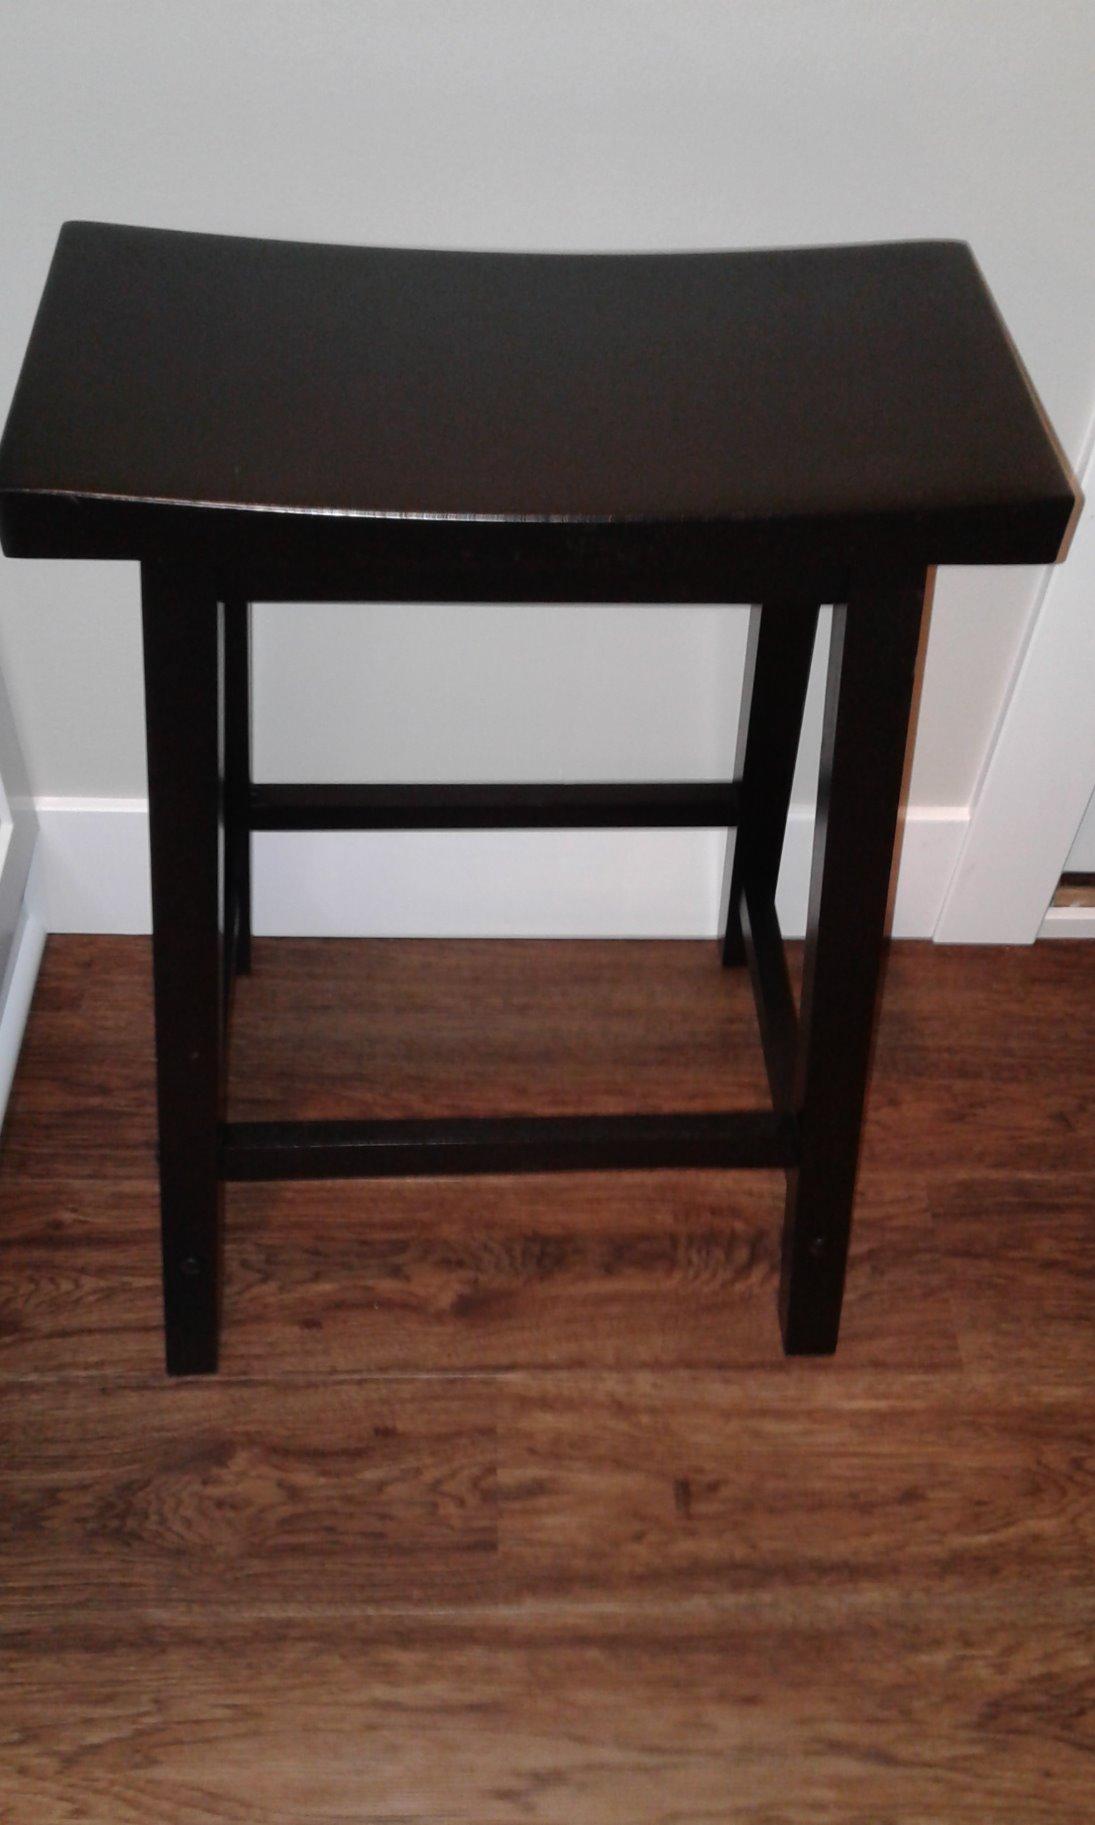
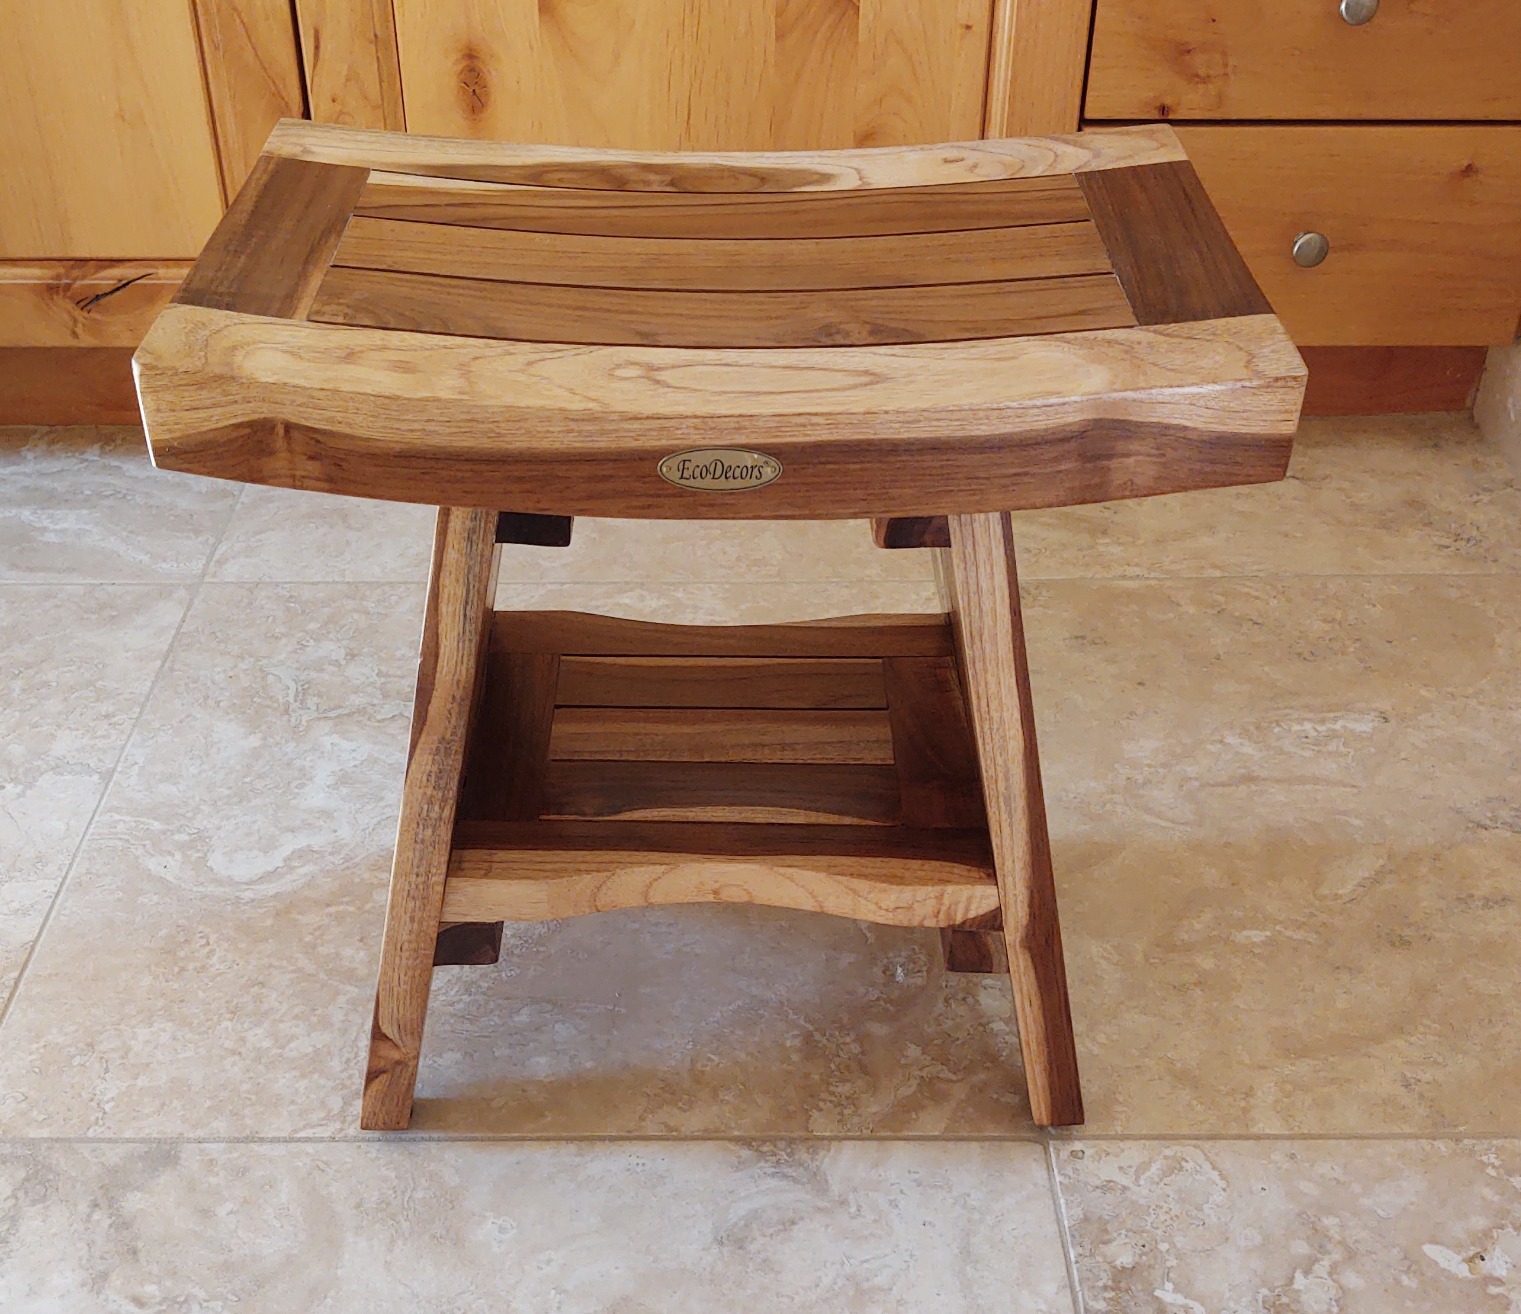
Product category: stool
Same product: no